Answer in natural language. Considering the relative positions, is armchair above or below Doorframe? Choose between the following options: above or below
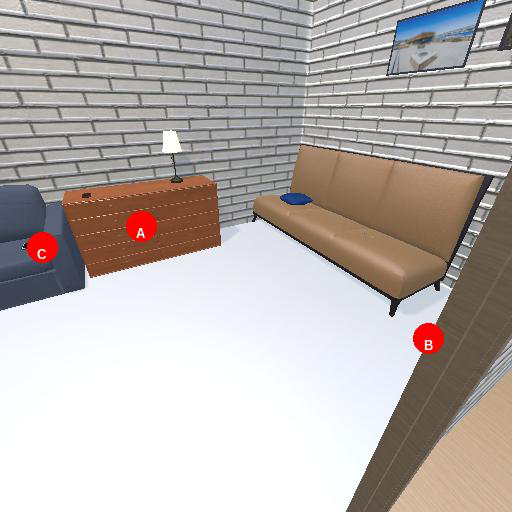
<answer>above</answer>